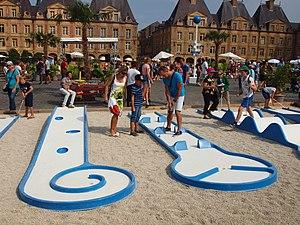
La Plage ducale, en 2018, sur la Place ducale de Charleville-Mézières (Ardennes, France)